Blue-tailed day gecko

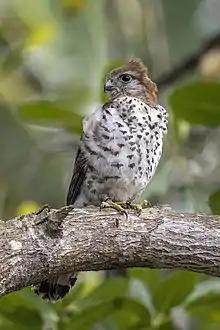
The Mauritius kestrel preys on the blue tailed gecko

The blue-tailed gecko frequently will hide amongst dense patches of palm-like Pandanus plants in order to protect itself from its enemies. "P. cepediana" is preyed upon by the critically endangered Mauritius kestrel. This bird feeds almost exclusively on "Phelsuma" geckos, making "P. cepediana" one of its main prey items. Other birds that are endemic to Mauritius also feed on "Phelsuma" geckos.